Fernando Alonso

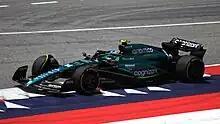
Alonso at the 2023 Austrian Grand Prix, with Aston Martin

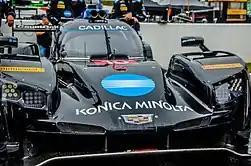
The Wayne Taylor Racing Cadillac DPi-V.R driven in the 2019 24 Hours of Daytona (pictured at the 2017 Petit Le Mans).

On his Aston Martin debut at the 2023 Bahrain Grand Prix, Alonso, benefitting from the much-improved machinery of the Aston Martin AMR23, recovered from a first-lap contact with his teammate Lance Stroll without any damage and went on to finish in 3rd place, securing a podium finish and Aston's first since Sebastian Vettel's podium at the 2021 Azerbaijan Grand Prix (the German would finish second at the 2021 Hungarian Grand Prix but would be disqualified due to insufficient fuel sample). Despite having to serve a penalty due to his car being off-position at the starting grid, he finished in third again at the following race at the 2023 Saudi Arabian Grand Prix; this marked his 100th podium, making him the sixth driver to have scored 100 podiums in his career. Following the race, he was issued another ten-second penalty due to serving the first one improperly at his pit stop, dropping him to fourth behind George Russell; however, the team's appeal was accepted and the second penalty was reversed, keeping his podium.